Atypical teratoid rhabdoid tumor

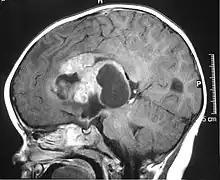
MRI of an AT/RT

An atypical teratoid rhabdoid tumor (AT/RT) is a rare tumor usually diagnosed in childhood. Although usually a brain tumor, AT/RT can occur anywhere in the central nervous system (CNS), including the spinal cord. About 60% will be in the posterior cranial fossa (particularly the cerebellum). One review estimated 52% in the posterior fossa, 39% are supratentorial primitive neuroectodermal tumors (sPNET), 5% are in the pineal, 2% are spinal, and 2% are multifocal.